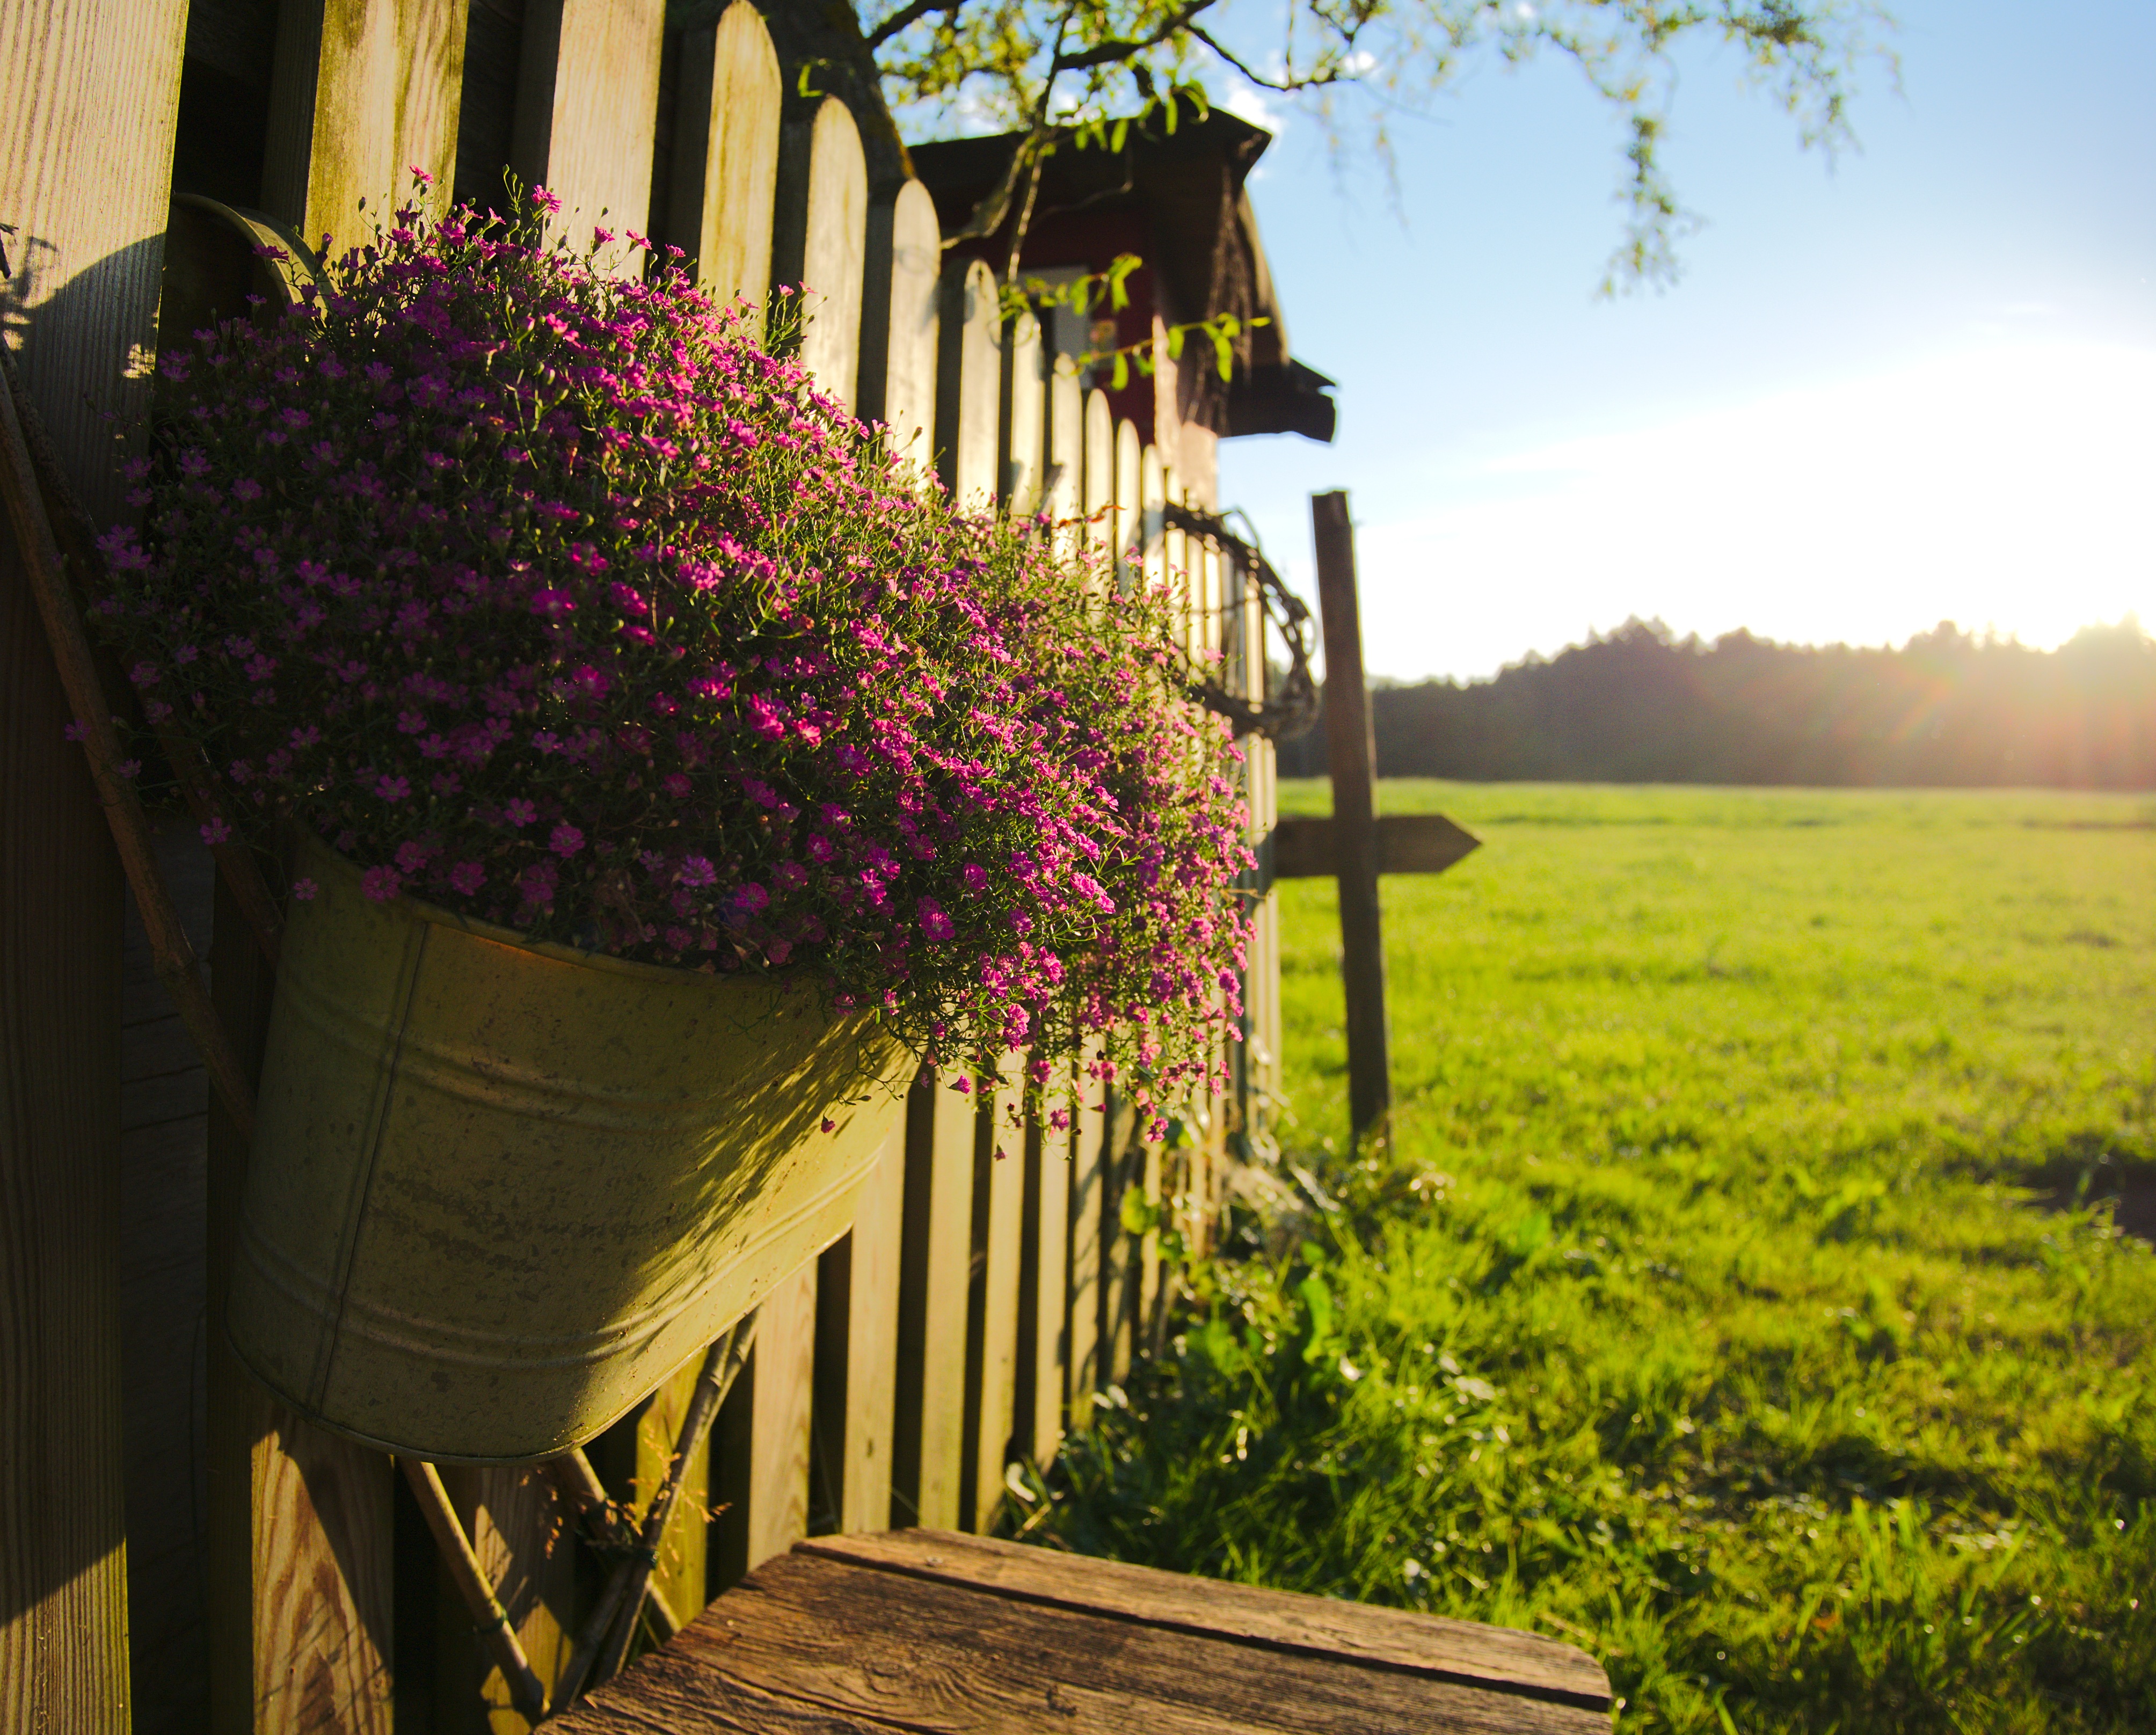
nature, grass, plant, sky, sun, sunset, field, lawn, countryside, sunlight, morning, leaf, flower, country, summer, rural, green, scenic, autumn, backyard, flora, season, flowers, sunset landscape